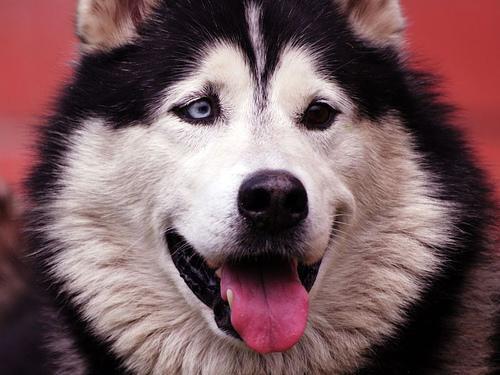
Eskimo_dog